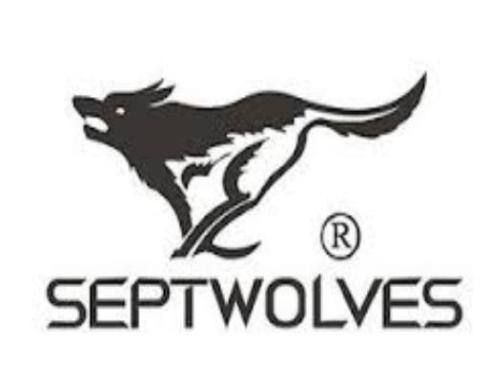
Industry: Clothes